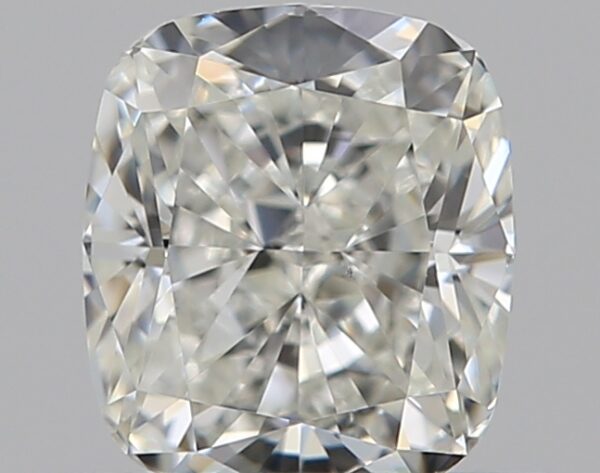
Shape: cushion
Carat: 0.5
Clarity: VS2
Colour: I
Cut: EX
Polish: EX
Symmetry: VG
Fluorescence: N
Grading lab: GIA
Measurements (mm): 4.88 x 4.24 x 2.87